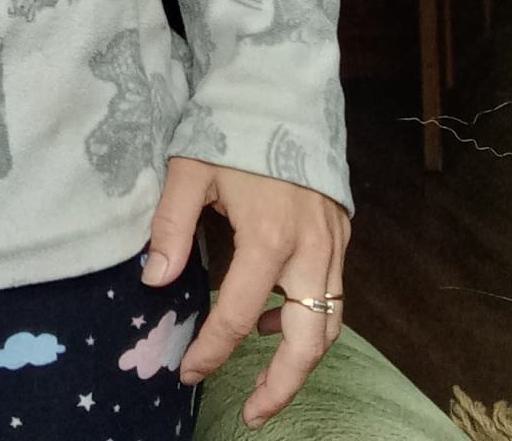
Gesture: no_gesture